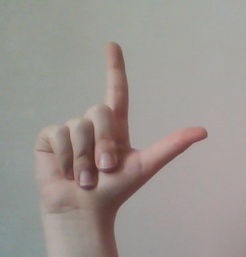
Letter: laam